Kobyz

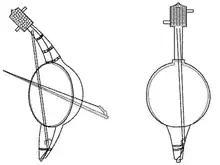
Tatar qylqubız

The art of kobyz flourished before the fall of the Kazan khanate in 1552 among Tatars and some other ethnic groups of Volga region. However, this art was preserved until the end of the 18th century among the Tatar dervishes. Today the instrument is used in various Tatar ethnic ensembles like Bermenchek etc. and it is studied in depth by a candidate of art history at the Kazan Conservatory .